Kenny Gattison

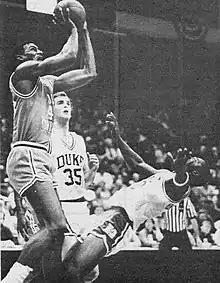
Gattison shoots in the 1986 NCAA tournament

Kenneth Clay Gattison (born May 23, 1964) is an American former professional basketball player and National Basketball Association (NBA) assistant coach.